X-linked ichthyosis

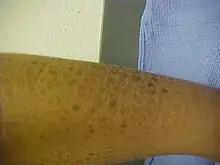
X linked ichthyosis - this boy has an infant brother and maternal uncle with the same condition

The "STS" gene is located on the X chromosome at band Xp22.3. Thus, the syndrome is an X-linked condition, and it affects males and females differently. The 23rd pair of chromosomes is typically termed the "sex chromosomes". Females have two X chromosomes and males have one X and one Y chromosome. Therefore, in normal individuals, males carry a single copy of the "STS" gene and females carry two copies. This gene partially escapes X-inactivation and females normally express higher amounts of the STS enzyme than males.